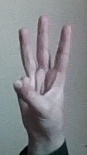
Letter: thaa